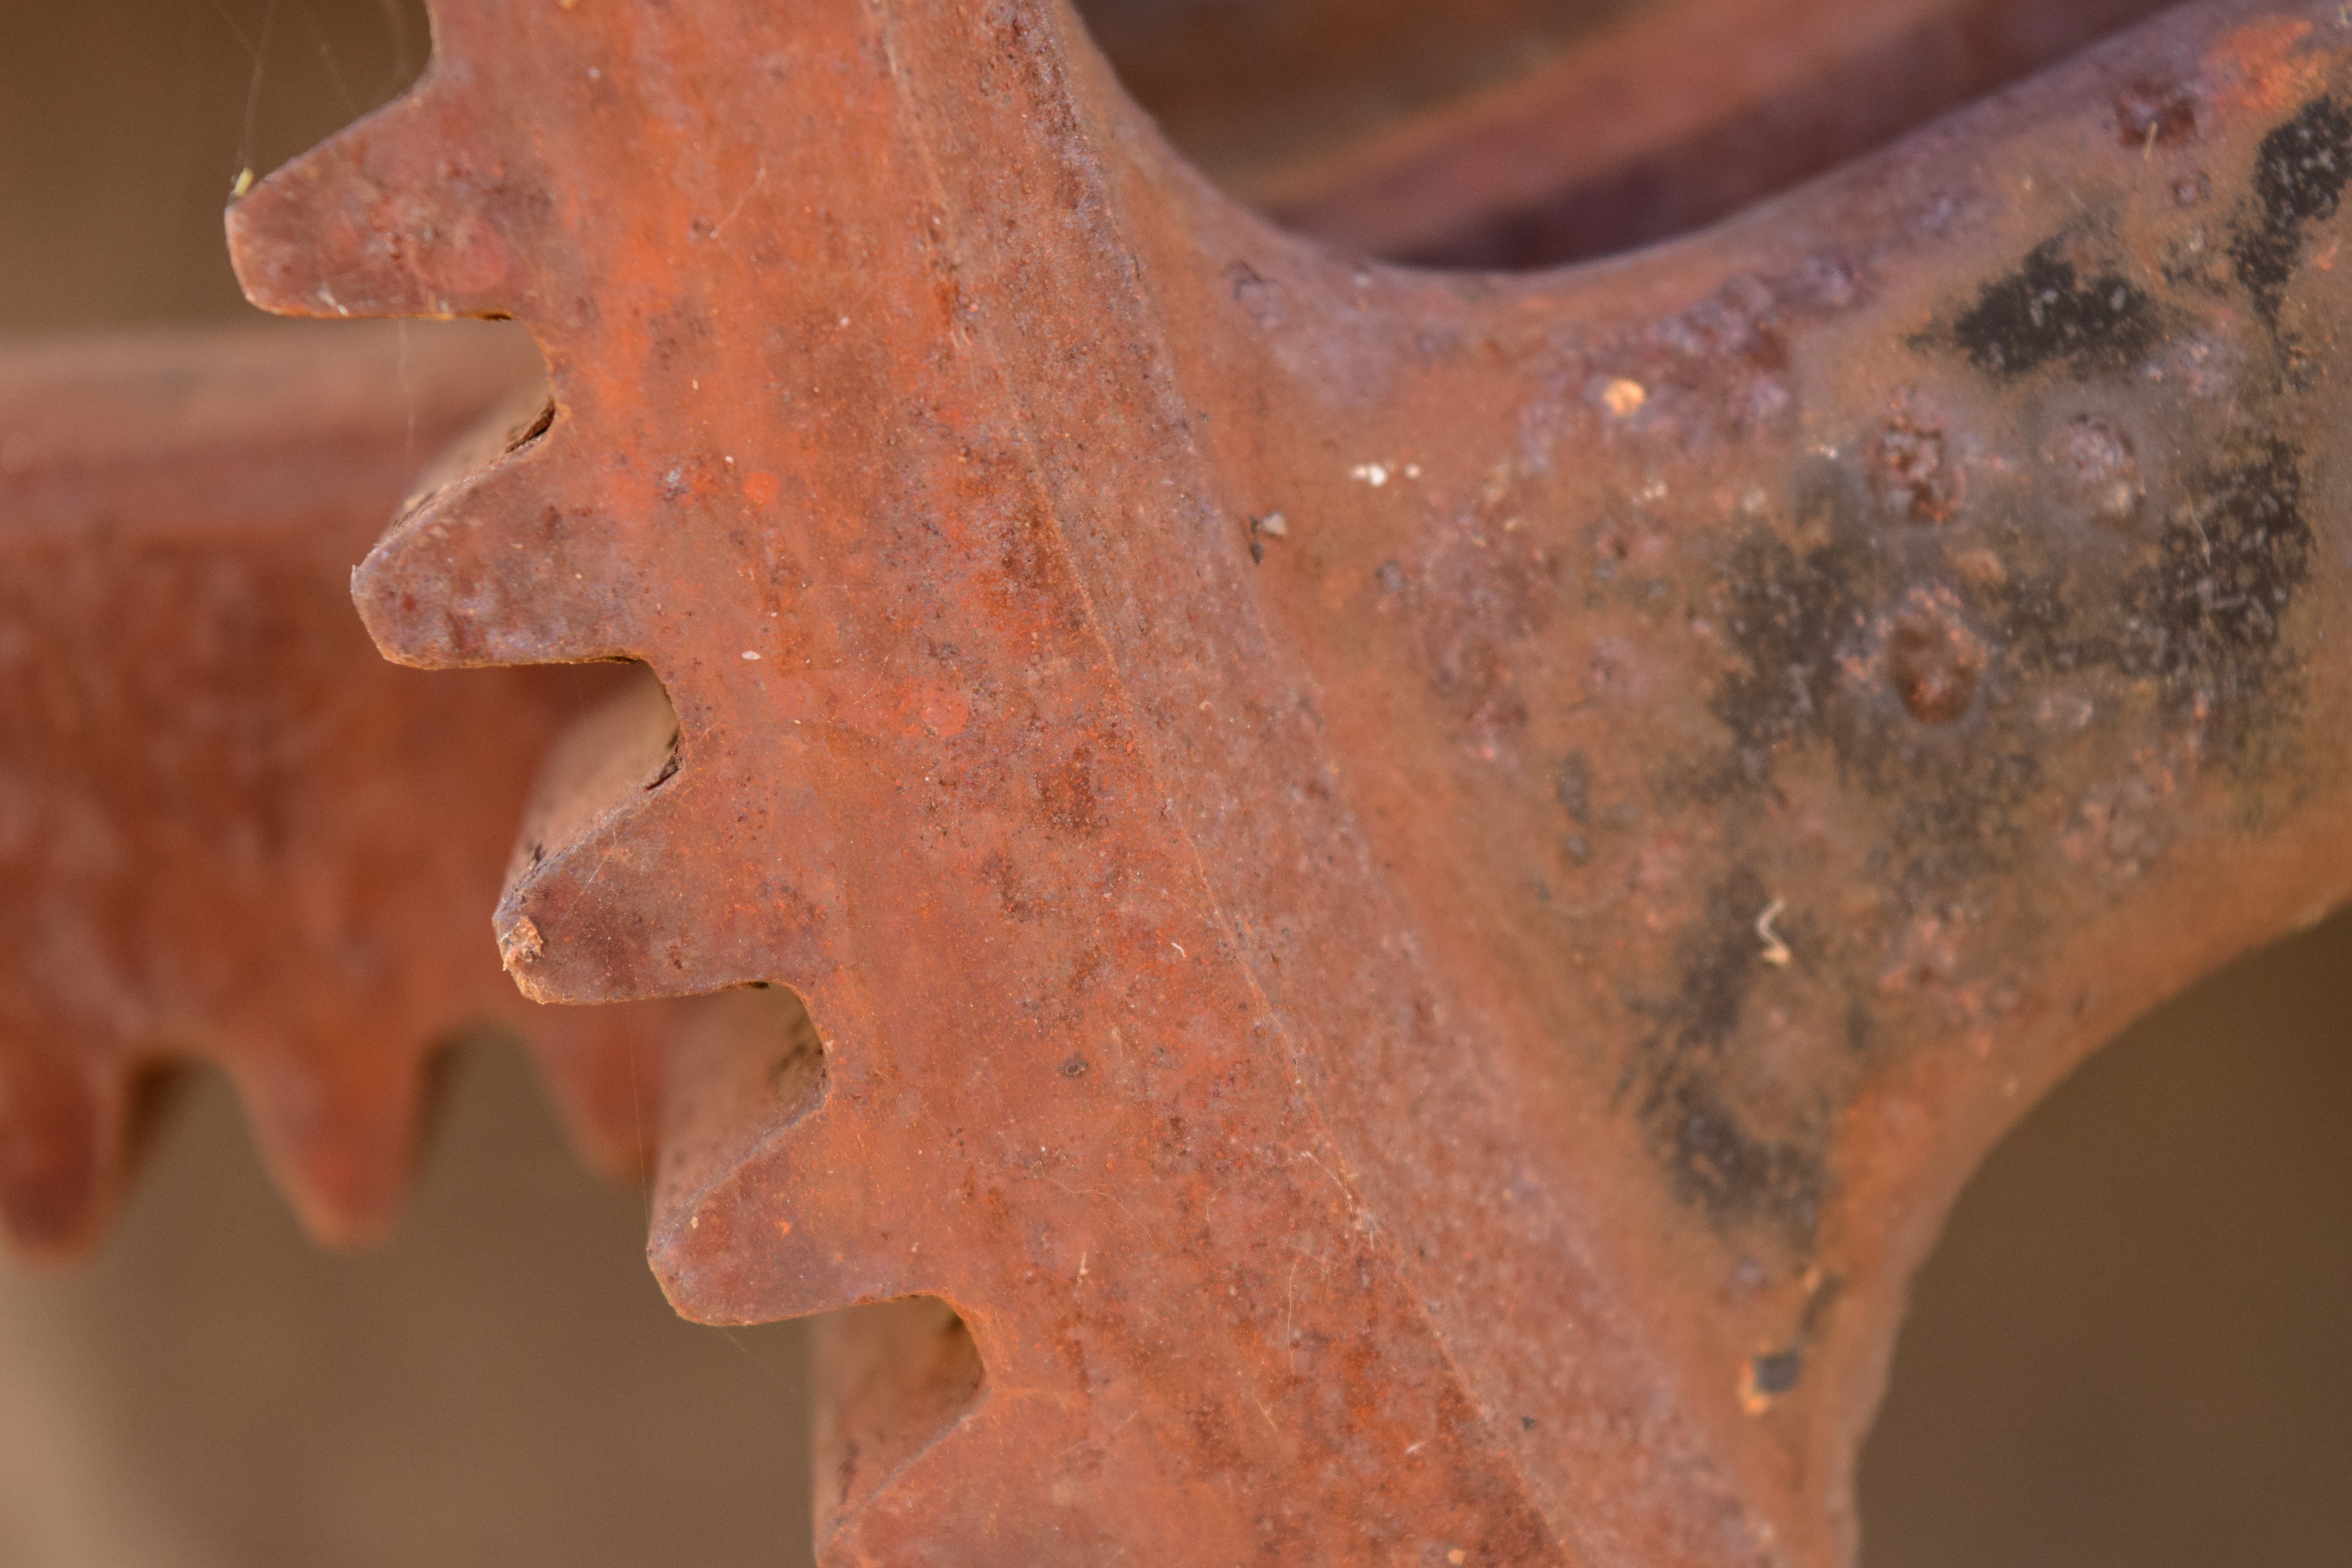
wood, technology, leaf, old, rust, macro, metal, machine, material, close up, sculpture, art, gears, decorative, symbolism, iron, cast iron, teeth, carving, greeting card, transmission, stainless, mechanics, corrosion, macro photography, interaction, cooperation, function, running smoothly